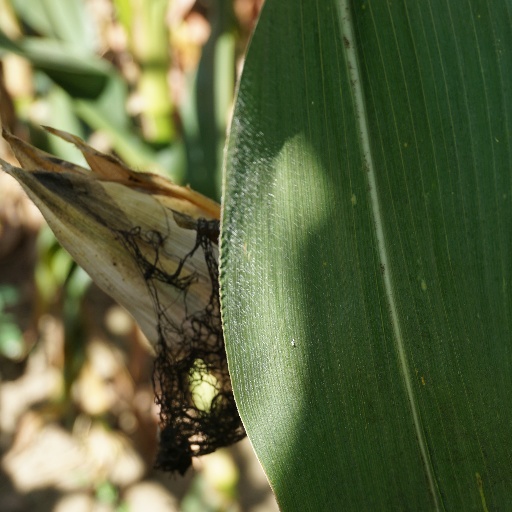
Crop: maize; corn